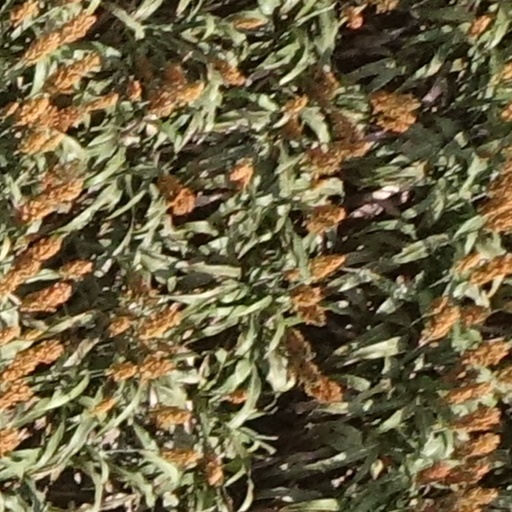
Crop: sorghum